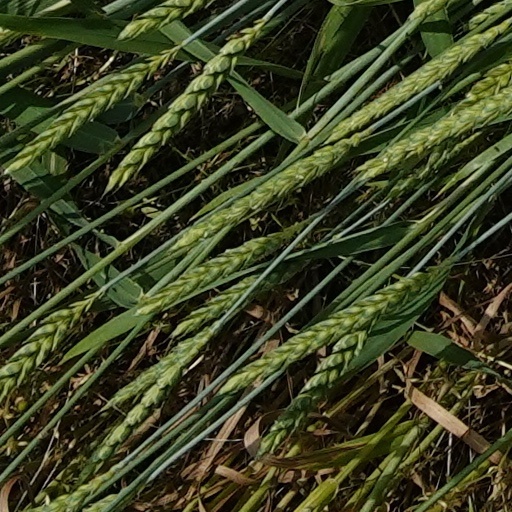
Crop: wheat